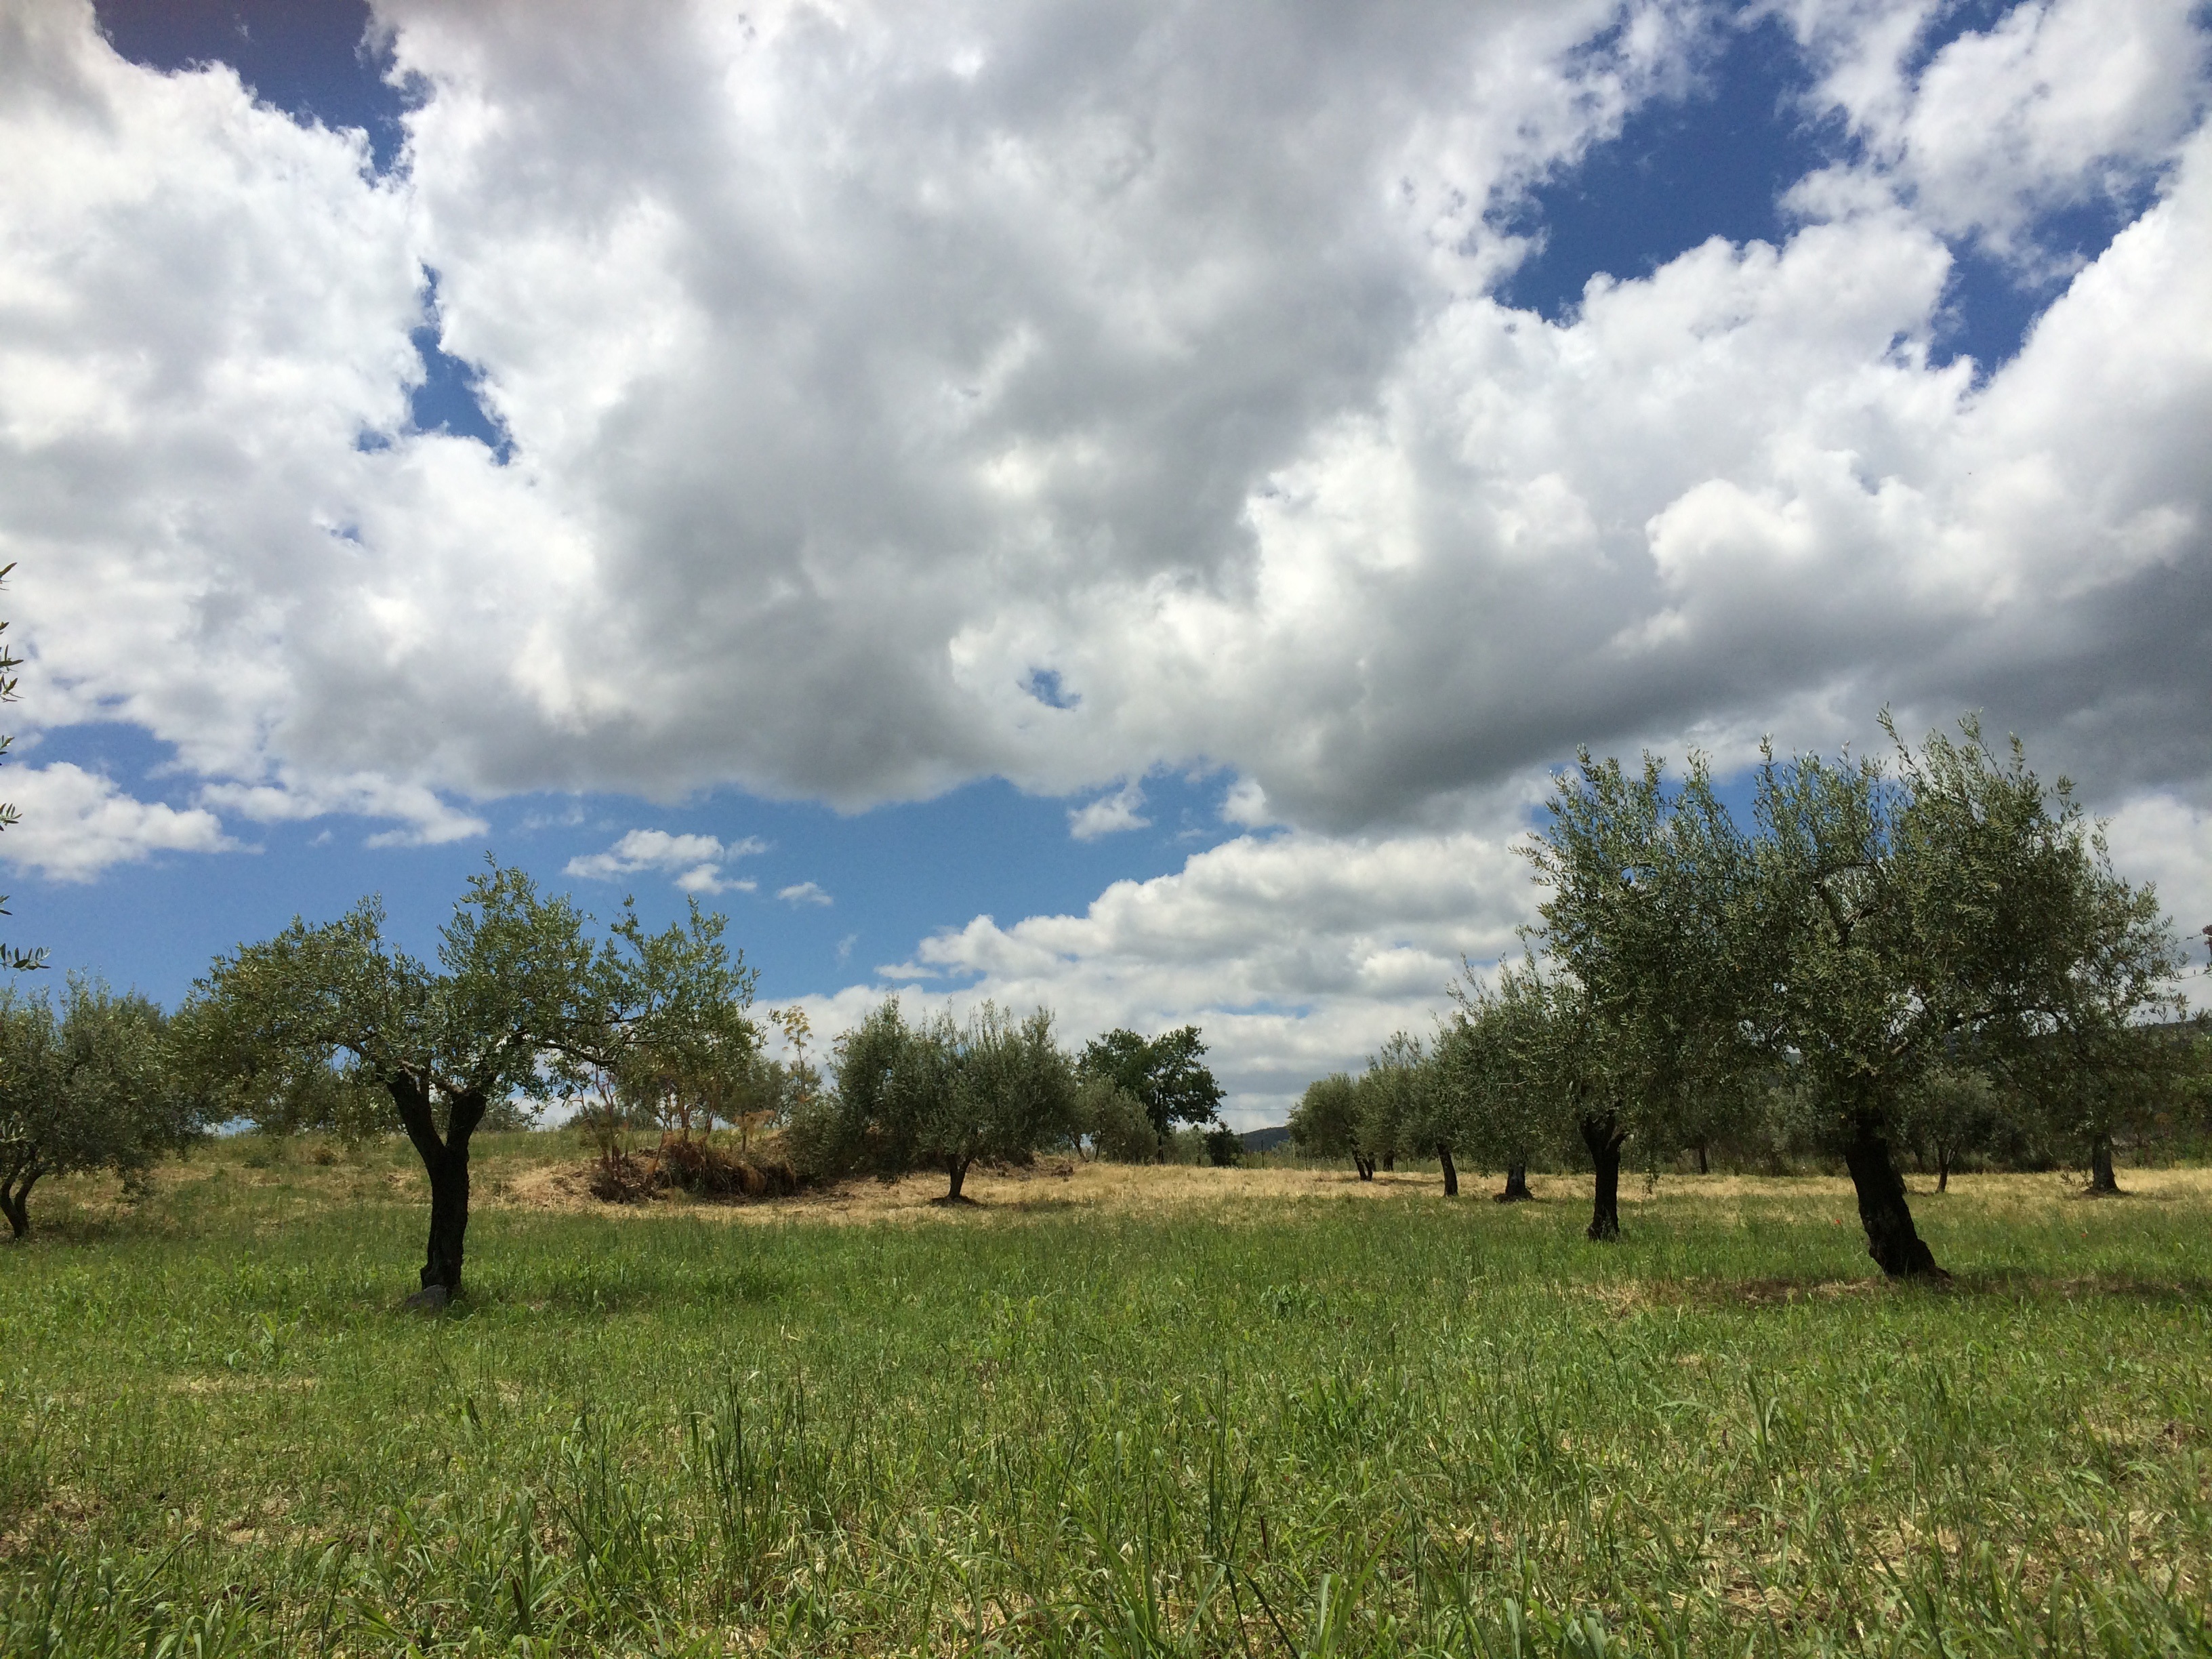
landscape, tree, nature, grass, horizon, cloud, sky, field, meadow, prairie, hill, pasture, agriculture, savanna, plain, trees, outdoors, clouds, grassland, plateau, habitat, ecosystem, steppe, rural area, meteorological phenomenon, natural environment, land lot